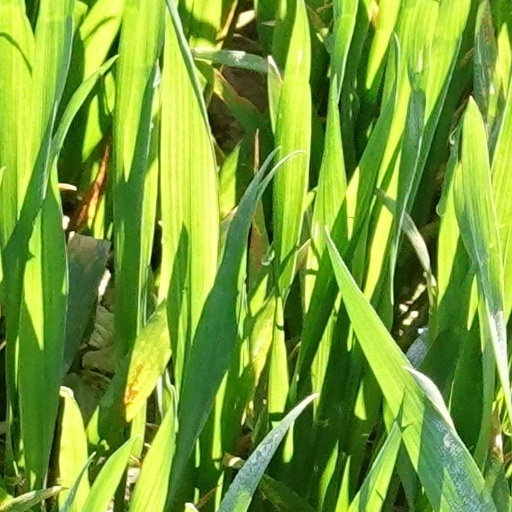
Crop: wheat